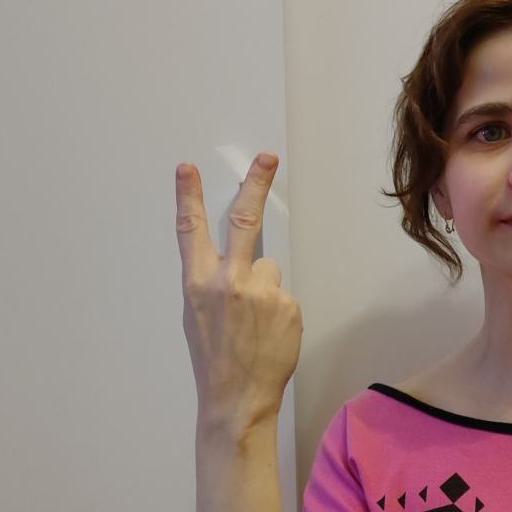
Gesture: peace_inverted